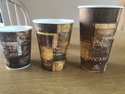
Label: paper